Immingham engine shed

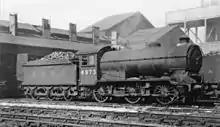
LNER Class J39 at the shed (1947)

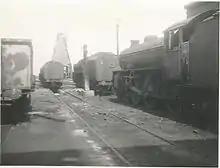
Shed building behind the camera, two 9F 2-10-0s and a named B1 4-6-0 in shot (1964)

The engine shed was built by the Humber Commercial Dock and Railway company in the southeastern corner of the Immingham Dock estate. As initially built the engine shed had twelve "roads" (tracks) providing facilities for 60 locomotives.